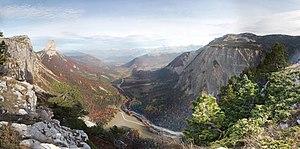
Le Trièves vu des hauts plateaux du Vercors.
Le Trièves est une petite région naturelle située dans le sud du département de l'Isère, dans les Alpes françaises. Il s'agit d'une dépression localisée dans les Alpes externes dont le nom est également utilisé par la structure intercommunale, la communauté de communes du Trièves dont le siège est installé à Monestier-de-Clermont.